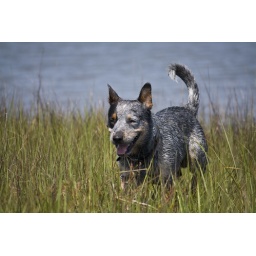
Oz, my brother's Australian cattle dog at the beach in Galveston.